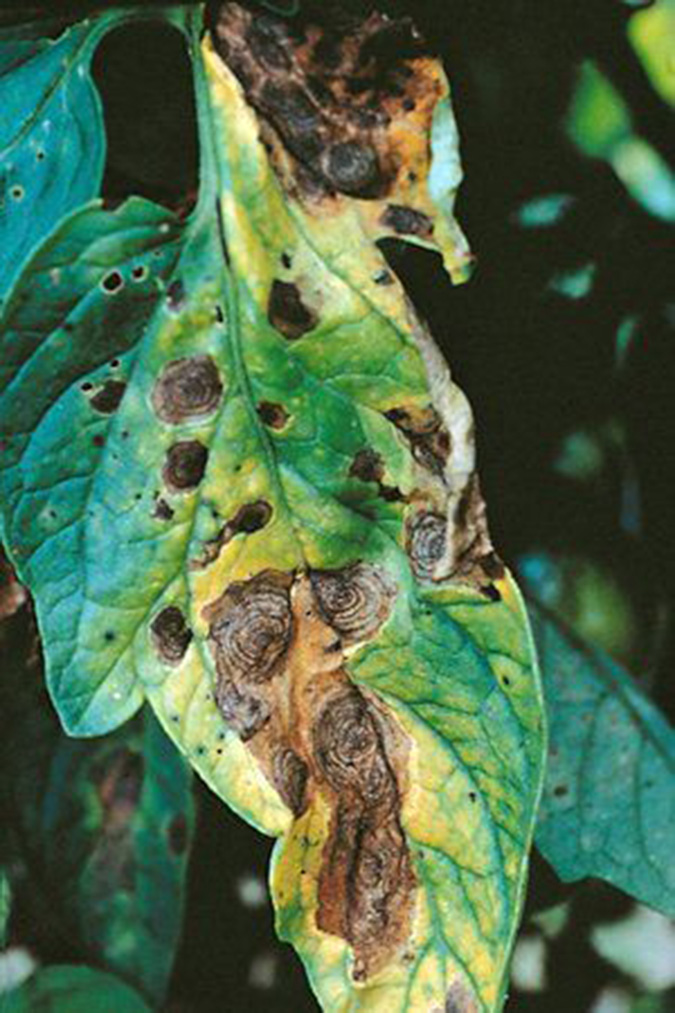
Labels: Potato leaf early blight